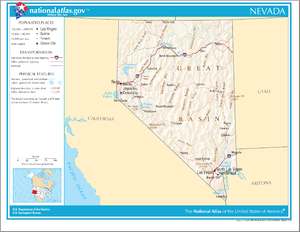
Le Nevada /n̪e.va.d̪a/ est un État de l'Ouest des États-Unis, bordé à l'ouest et au sud-ouest par la Californie, au nord par l'Oregon et l'Idaho, et à l'est par l'Utah et au sud-est par l'Arizona.